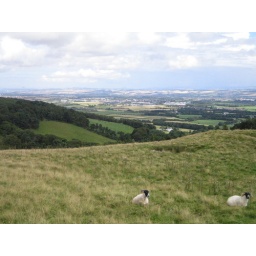
&amp;quot;if attacked by bull unleash your dog for your and its safety&amp;quot; ... and run whilst appetiser devoured